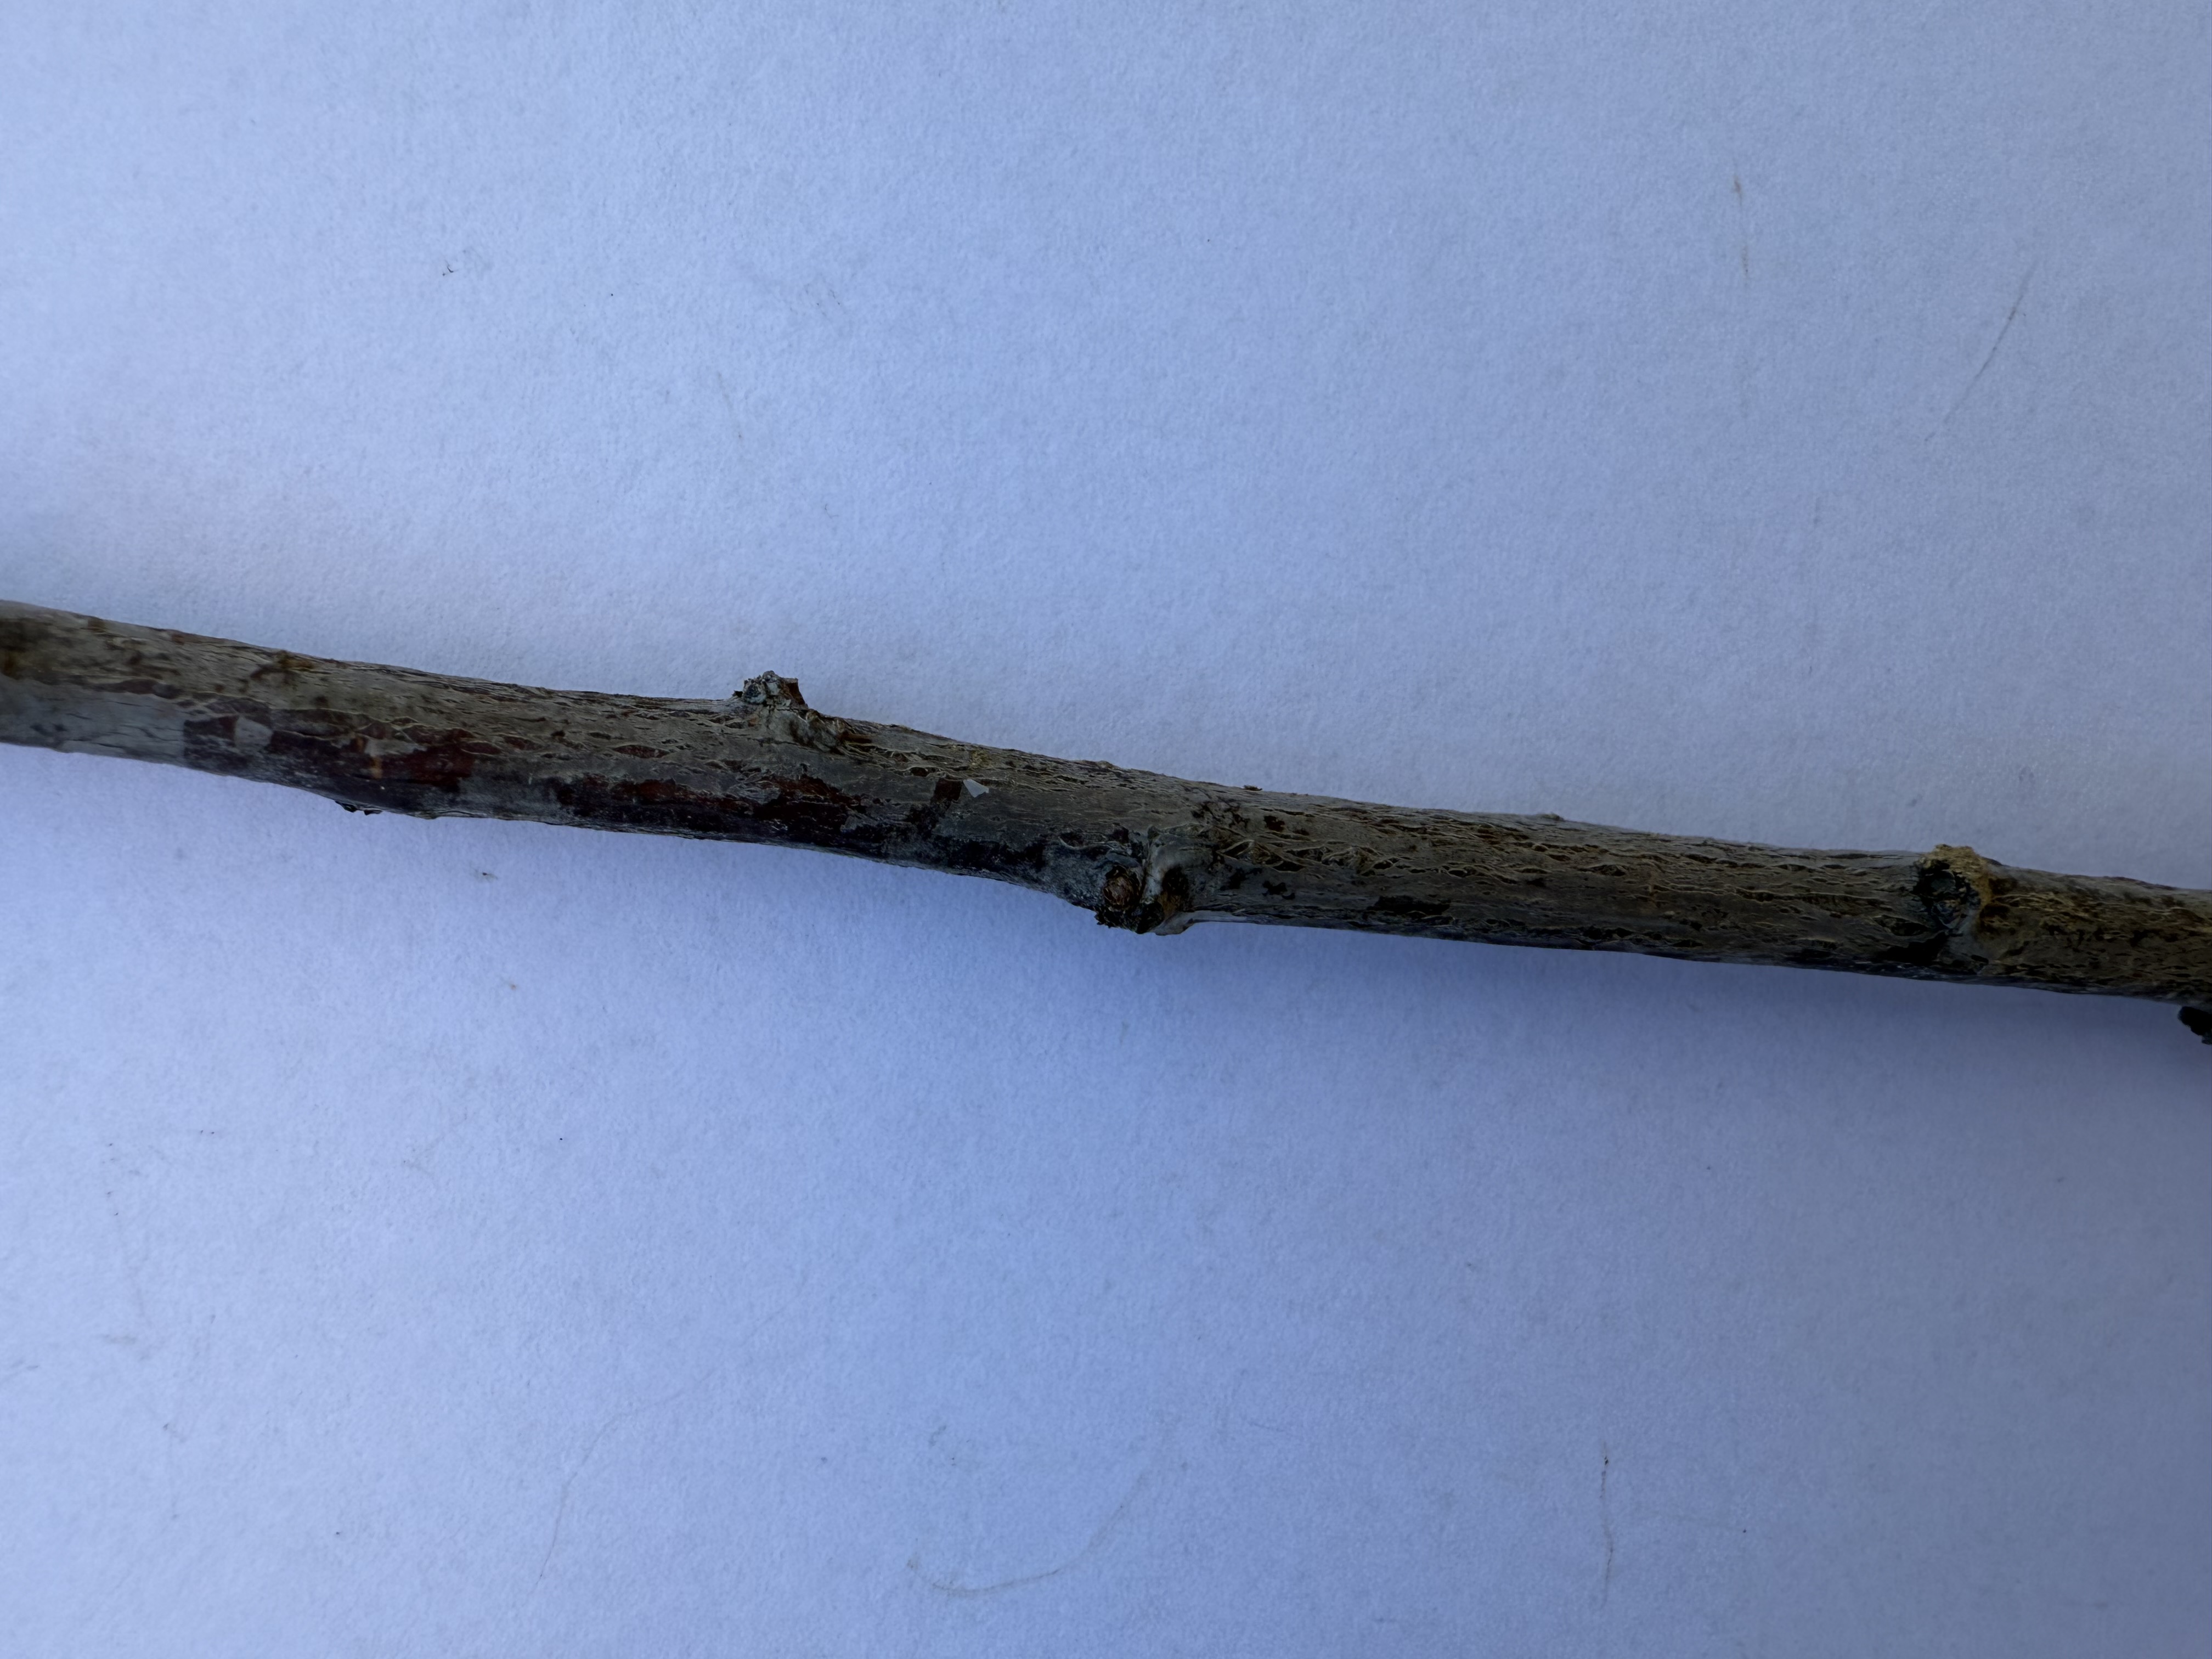
Variety: Black Splendor Plum